Palo Corona Regional Park

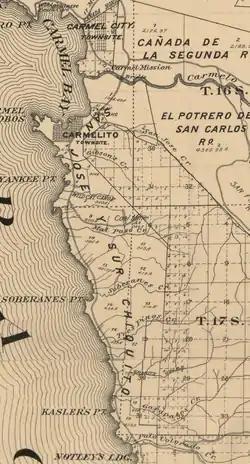
1898 map illustrating the legal boundaries of Rancho San Jose y Sur Chiquito including the mouth of the Carmel River.

The southern "Back Country" range of was sold to the California Department of Fish and Game, which added it the existing Joshua Creek Canyon Ecological Reserve. It is protected in perpetuity for public conservation and parkland. The Monterey Peninsula Regional Park District used the northern to create the Palo Corona Regional Park. Due to budget constraints and right-of-way limitations, the district was only able to open the front parcel to the public, and only on a limited basis. , access is restricted on a limited permit system. Due to a limited right-of-way and limitations imposed by the California Coastal Commission, only 21 access permits are available daily, 13 for the Highway 1 entrance, and eight permits at the entrance from the South Bank Trail south of the Carmel River. Visitors must apply at least two weekdays in advance.